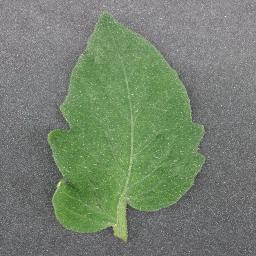
Label: Tomato___healthy